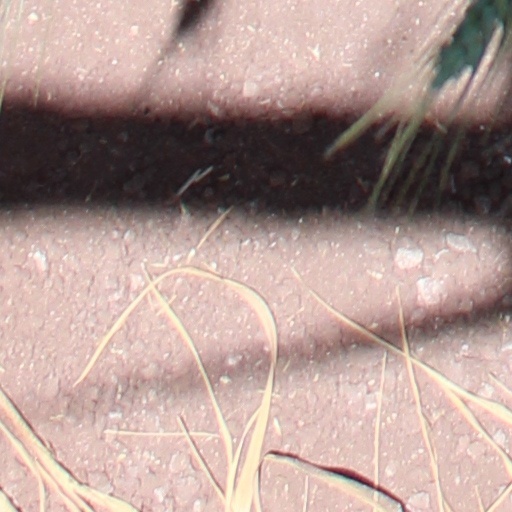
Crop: wheat